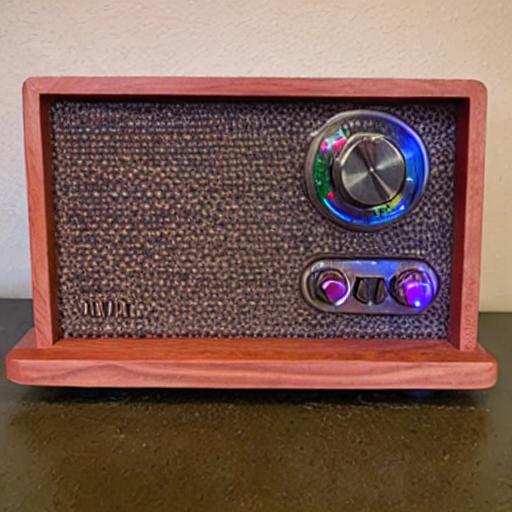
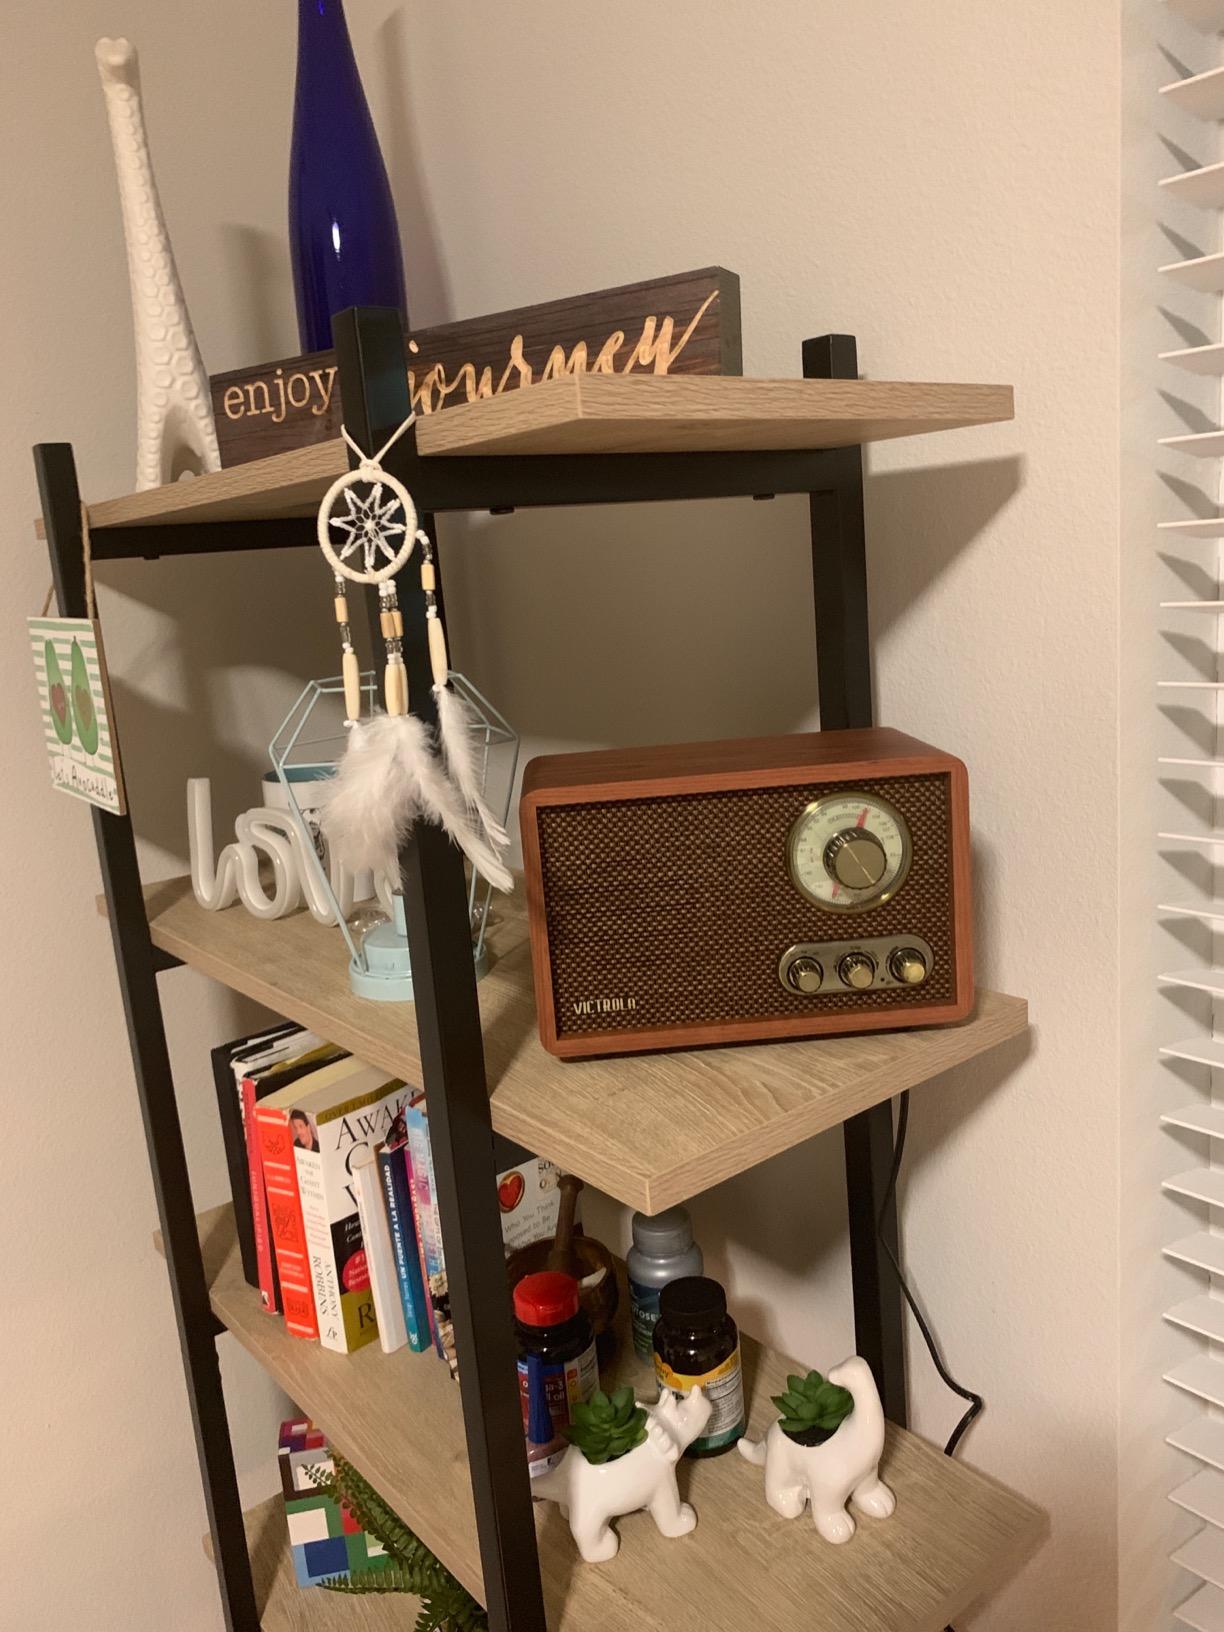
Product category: radio
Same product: no